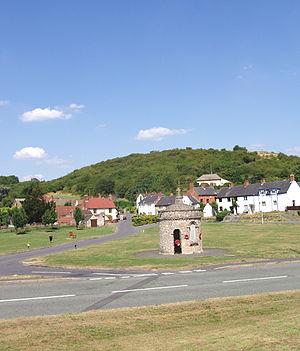
Breedon on the Hill est un village et une paroisse civile du Leicestershire, en Angleterre. Il est situé à la frontière avec le comté voisin du Derbyshire, à 3 km au sud de Melbourne et à 8 km au nord d'Ashby-de-la-Zouch. Au moment du recensement de 2011, il comptait 1 029 habitants.